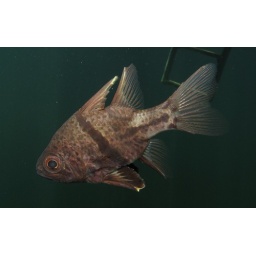
Only other fish in Jelly fish lake